LVVPU

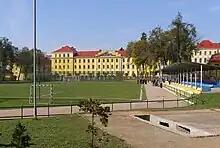
Lehion Arena, football field at the academy

LVVPU (ЛВВПУ СА и ВМФ), was a football team based in Lviv, Ukrainian SSR.